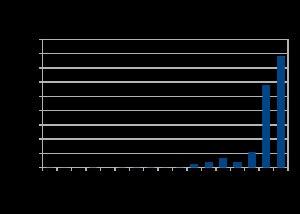
L'Oklahoma est un État du Centre Sud des États-Unis. Il est bordé au nord par le Colorado et le Kansas, à l'est par le Missouri et l'Arkansas, à l'ouest par le Nouveau-Mexique et au sud par le Texas dont il est séparé par la rivière Rouge du Sud. Avec une population estimée à 3 956 971 habitants en 2018 et une superficie de 181 195 km², l'Oklahoma est le 28ᵉ État le plus peuplé et le 20ᵉ plus grand de la Fédération. Le nom de l'État vient des mots chacta okla et homa, signifiant « peuple rouge ». L'Oklahoma est aussi connu par son surnom : The Sooner State. Formé par l'unification du Territoire de l'Oklahoma et du Territoire indien, il est devenu le 46ᵉ État des États-Unis le 16 novembre 1907. Ses habitants sont appelés Oklahomans et Oklahoma City est sa capitale ainsi que la ville la plus peuplée.